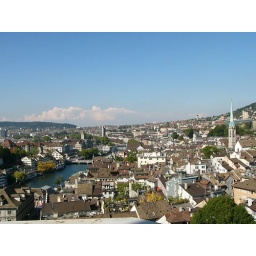
View over Zurich city taken from the clock tower